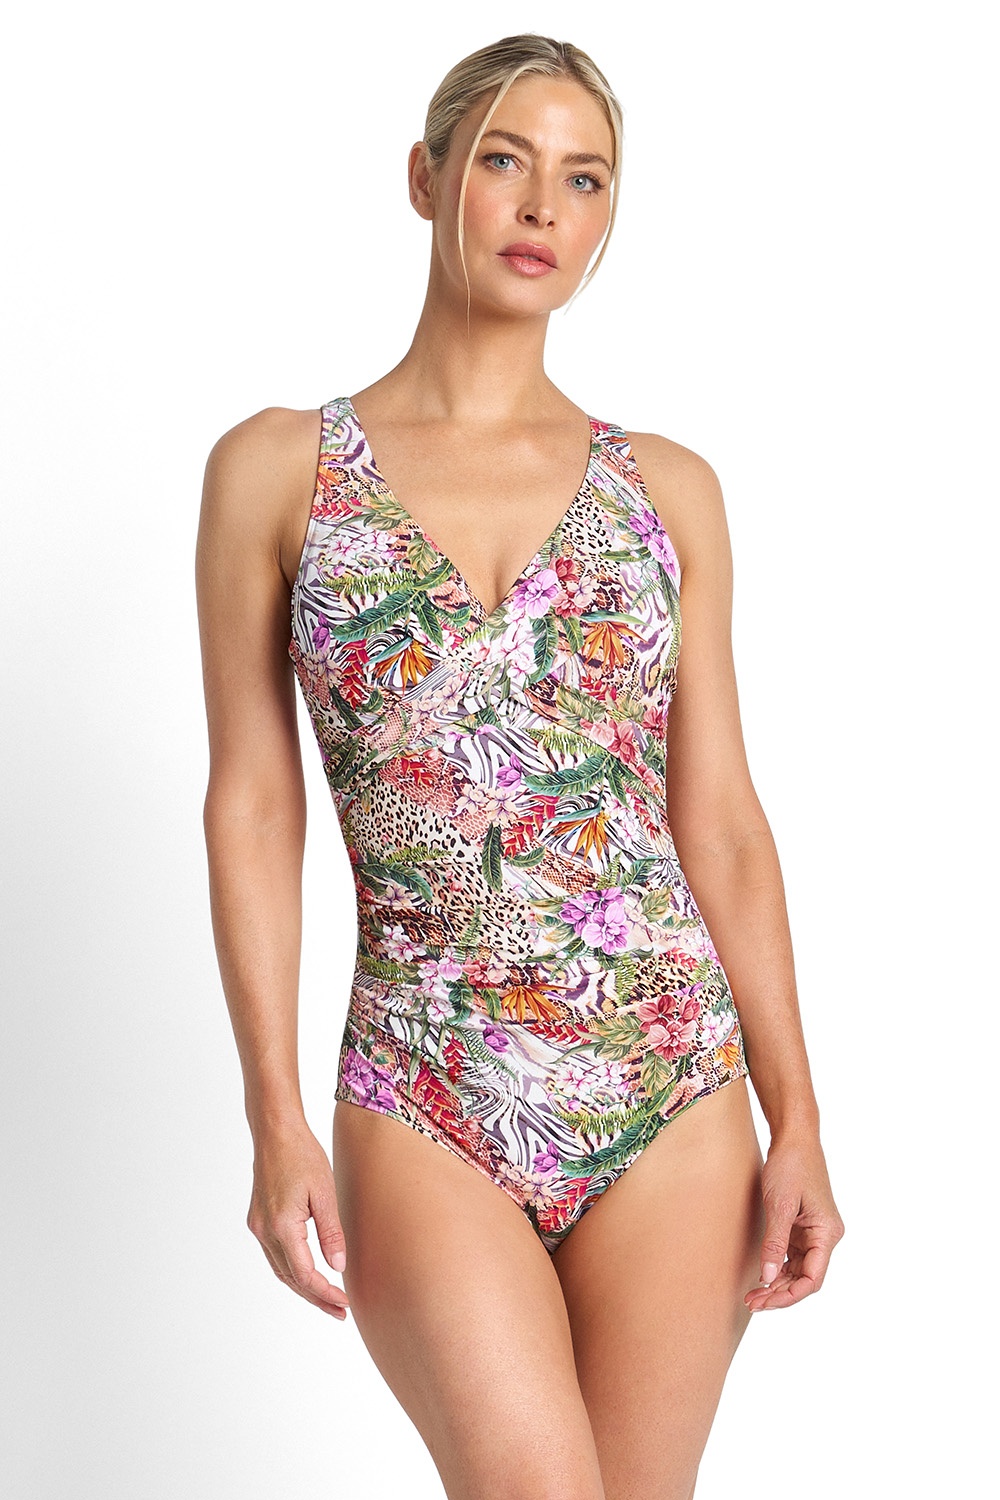
Jantzen: Lilymaze DD/E Twist Front 1PC
Internal underwire support Front Twist Detail V neckline Front Power net Support Adjustable Shoulder straps
Brand: Michelleann
Category: Apparel & Accessories > Clothing > Swimwear > One-Piece Swimsuits